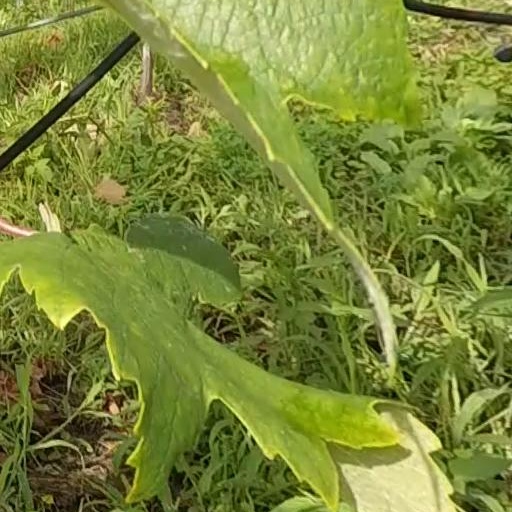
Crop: grape